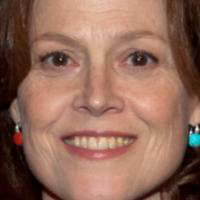
Age group: age 56-65